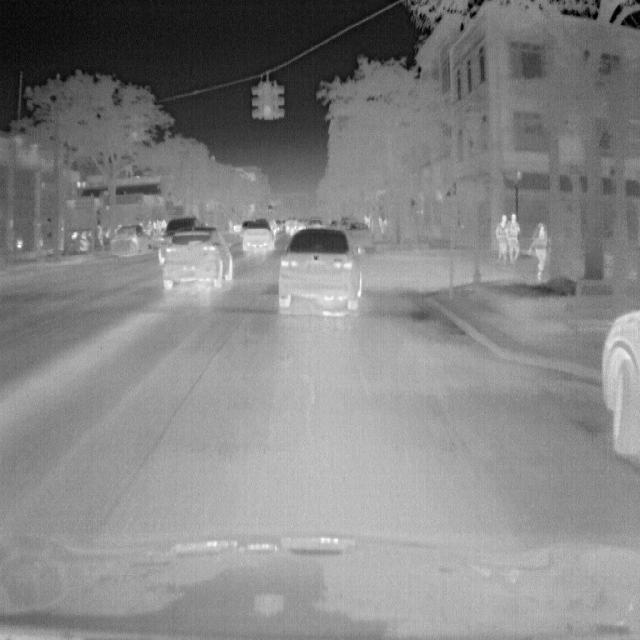
Detected objects:
label: person
label: person
label: person